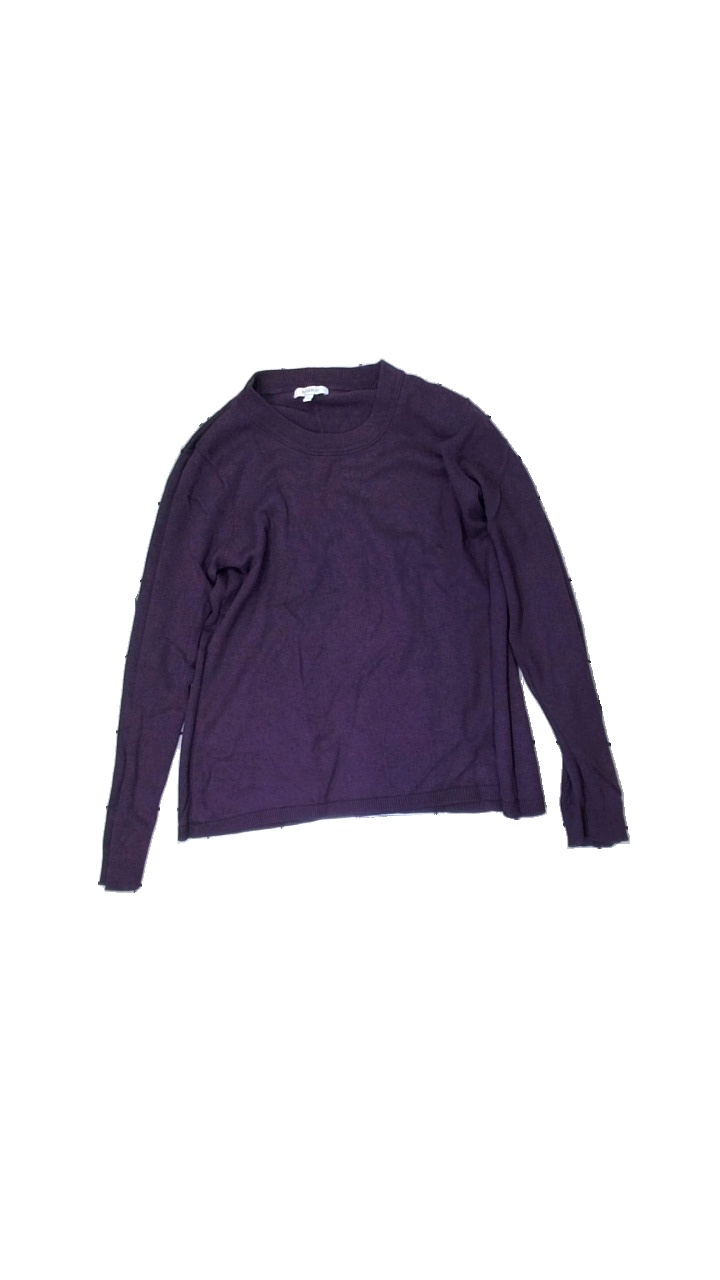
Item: Sweater (Ladies)
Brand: Rosebud
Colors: Purple
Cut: Regular, C-collar
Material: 53% cotton, 47% viscose
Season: All
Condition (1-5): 3
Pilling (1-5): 3
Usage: Export
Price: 50-100